MacArthur Maze

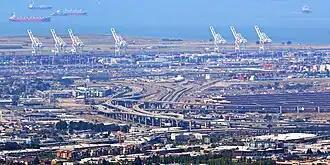
View of the Maze from the Berkeley Hills

Another round of extensive re-engineering followed the 1989 Loma Prieta earthquake, including the addition of diamond lane ramps and a huge girder flyover connecting the relocated northbound Nimitz with the northbound Eastshore Freeway (which is technically I-80 eastbound and I-580 westbound). The original 1936 ramps were removed during this 1990s construction. Reinforcements were completed in 2001–2002.